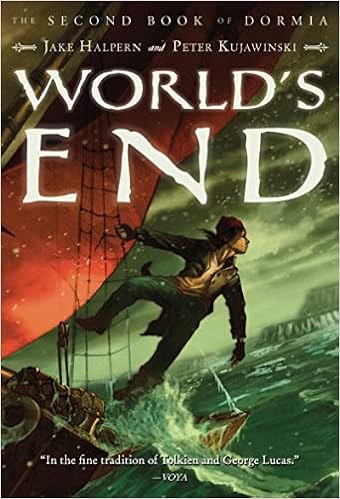
World's End (Dormia) (Dormia, 2)
Category: Books
Review "In the fine tradition of Tolkien and George Lucas, the authors spin a hero tale in the midst of a mysterious land where characters make difficult decisions motivated by myriad causes. . .This second cliff-hanger tale of Dormia will delight fans of the first book and leave them chomping at the bit for the next installment."— VOYA "The mystery of a sleep-walking hero and his missing father, World's End will keep you wide awake, turning pages late into the night. Jake Halpern and Peter Kujawinski have fashioned a globe-trotting adventure filled with the kind of masterful plot twists and nail-biting suspense that young fantasy readers dream of."—Katherine Marsh, author of the Edgar-award winning The Night Tourist "Readers, teachers, and parents, get on board! Jake Halpern and Peter Kujawinski taketheir characters on another wild ride in the second installment of the Dormia seriesentitled World’s End. If you loved the first book, the second book is going to blow yourmind! The stakes are higher, the powers are more spectacular, and the journey bringsyou to breathtaking lands that are sure to delight the imagination. For readers of theDormia series, this return visit with old friends is a welcome reunion to be cherished andcelebrated with the addition of more eccentric characters that will make you laugh outloud! For new readers, this series will have you hooked as you are whisked away to faraway places on an epic expedition that gets more thrilling with the turn of every page.For reluctant readers, the action-packed, intense plot twists and turns until you feel likeyou are living an extreme sport with the characters. For teachers who are searching formodels of setting description, they are sure to find descriptive narratives that will inspireand thrill their students. Halpern and Kujawinski are masters of description! As youcan see, there is something in this book for everyone. And as you draw nearer to theconclusion of this book, you will find yourself begging for more!"—Rick Hribko, 6th Grade Language Arts Teacher at East Shore Middle School — About the Author Jake Halpern is a journalist and author born in 1975. His book, Braving Home was a main selection for the Book of the Month Club by Bill Bryson and was a Library Journal Book of the Year. He is a contributor to NPR's All Things Considered and This American Life. He has written for The New York Times Magazine, The New Yorker, The Wall Street Journal, Sports Illustrated, The New Republic, Slate, Smithsonian, Entertainment Weekly, Outside, New York Magazine, and other publications. He is a fellow of Morse College at Yale University, where he teaches a class on writing. When he isn't writing, Peter is a Foreign Service Officer with the U.S. Department of State. He's lived in Israel, Haiti, and France. Peter attended both the Bread Loaf Writers' Conference and the Iowa Writers' Workshop and has published commentary in the International Herald Tribune.
Features: Something is calling Alphonso back to Dormia! | Ever since he returned from Dormia, Alfonso Perplexon has enjoyed sleeping like a normal person. No dropping off to sleep in the middle of school. No waking up at the top of a tree. In fact, no sleepwalking at all. But on a class trip to France, his sleeping self takes over and he finds himself doing things his wakeful self would never do—like stowing away on a ship headed for Egypt.Something is calling him back to Dormia. With only a backpack, some books, and a feeling of dread, Alfonso sets off once again.